Jōmon-Ogata Station

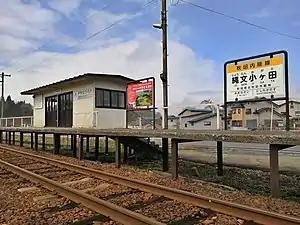
Ogata Station, March 2020

is a railway station located in the city of Kitaakita, Akita Prefecture, Japan, operated by the third sector railway operator Akita Nairiku Jūkan Railway.